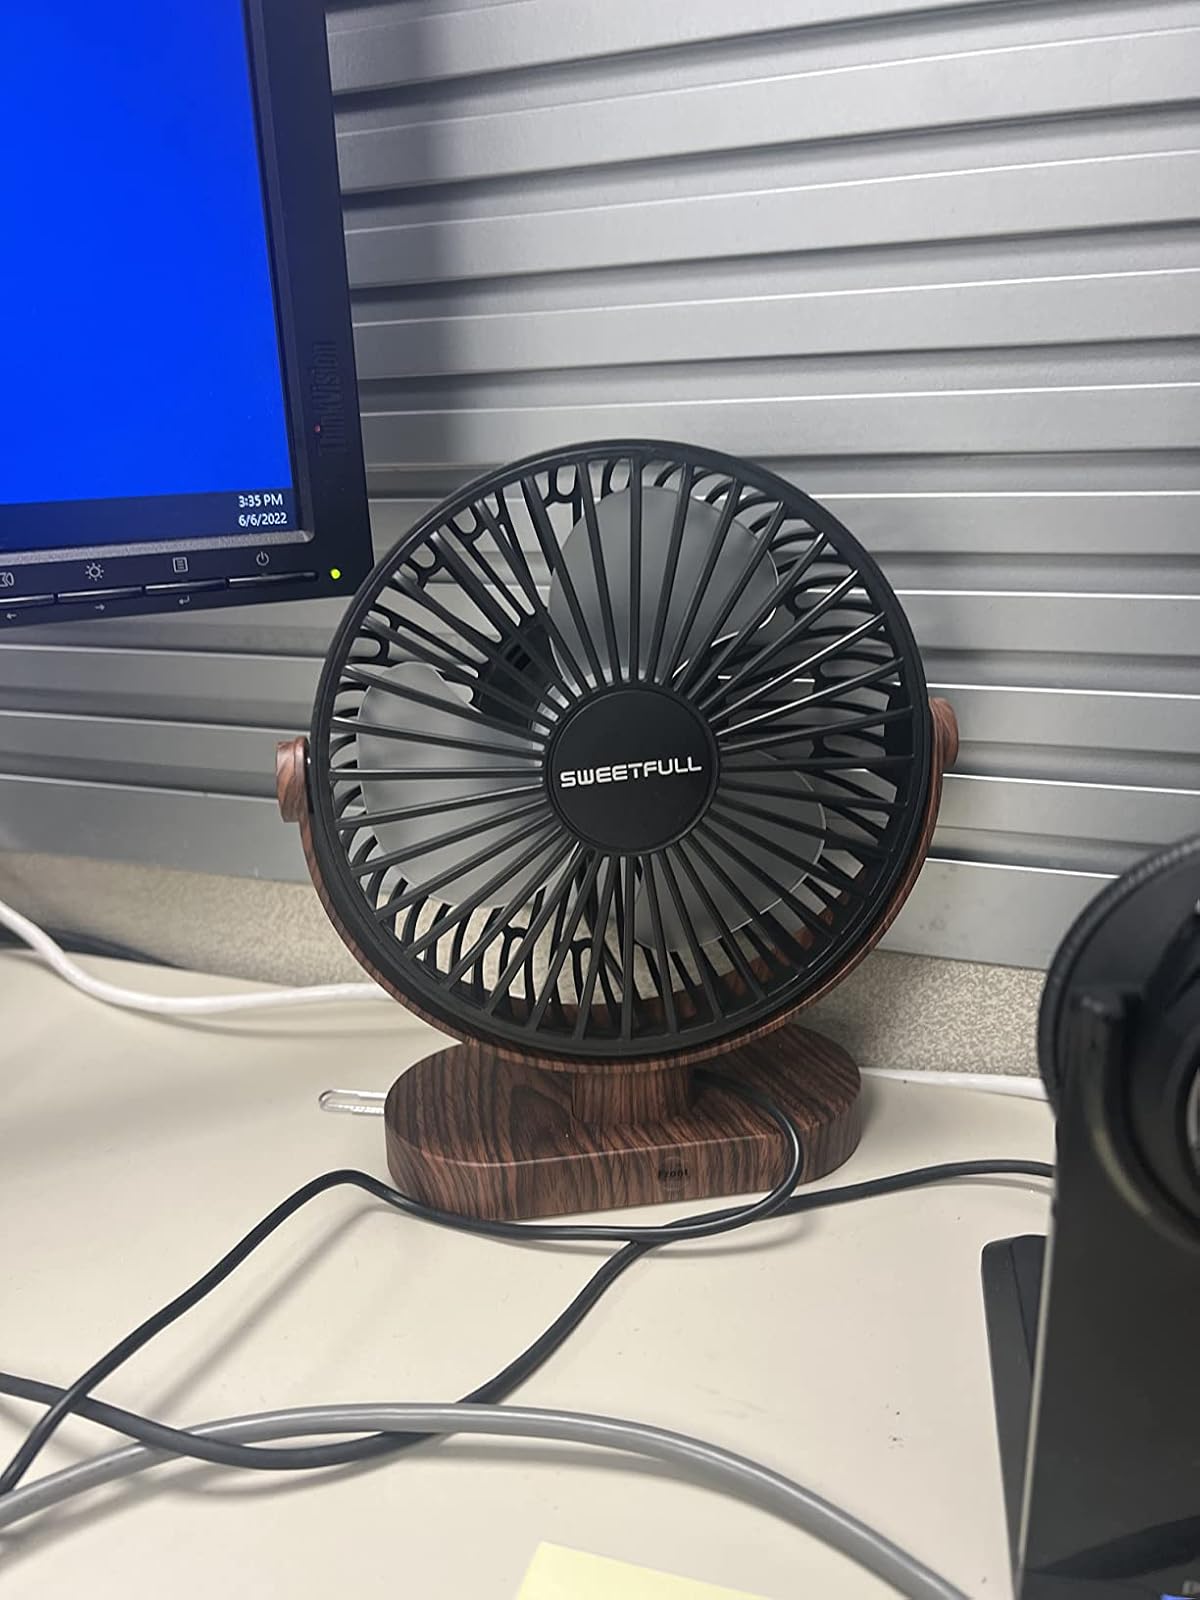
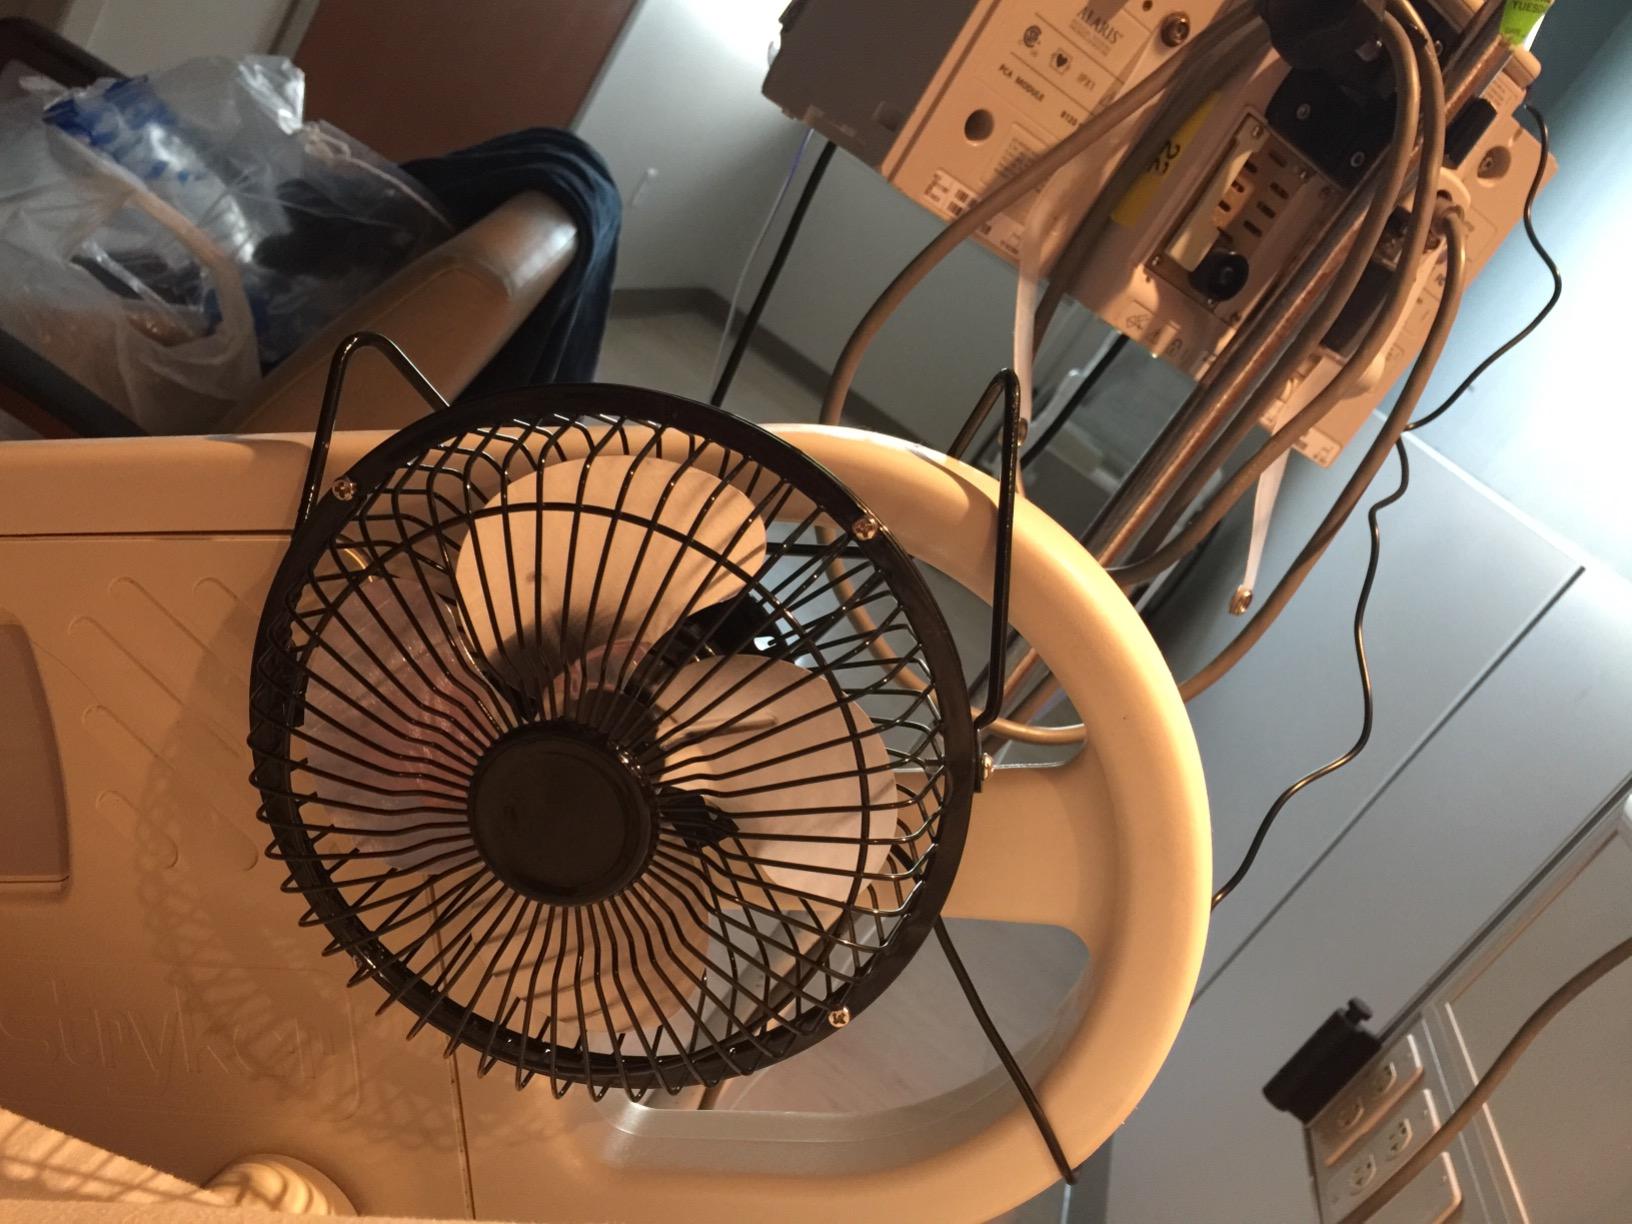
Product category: fan
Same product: no